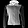
Label: Coat